List of birds of Yellowstone National Park

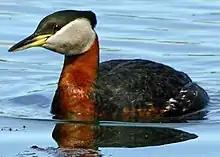
Red-necked grebe

Order: PodicipediformesFamily: Podicipedidae